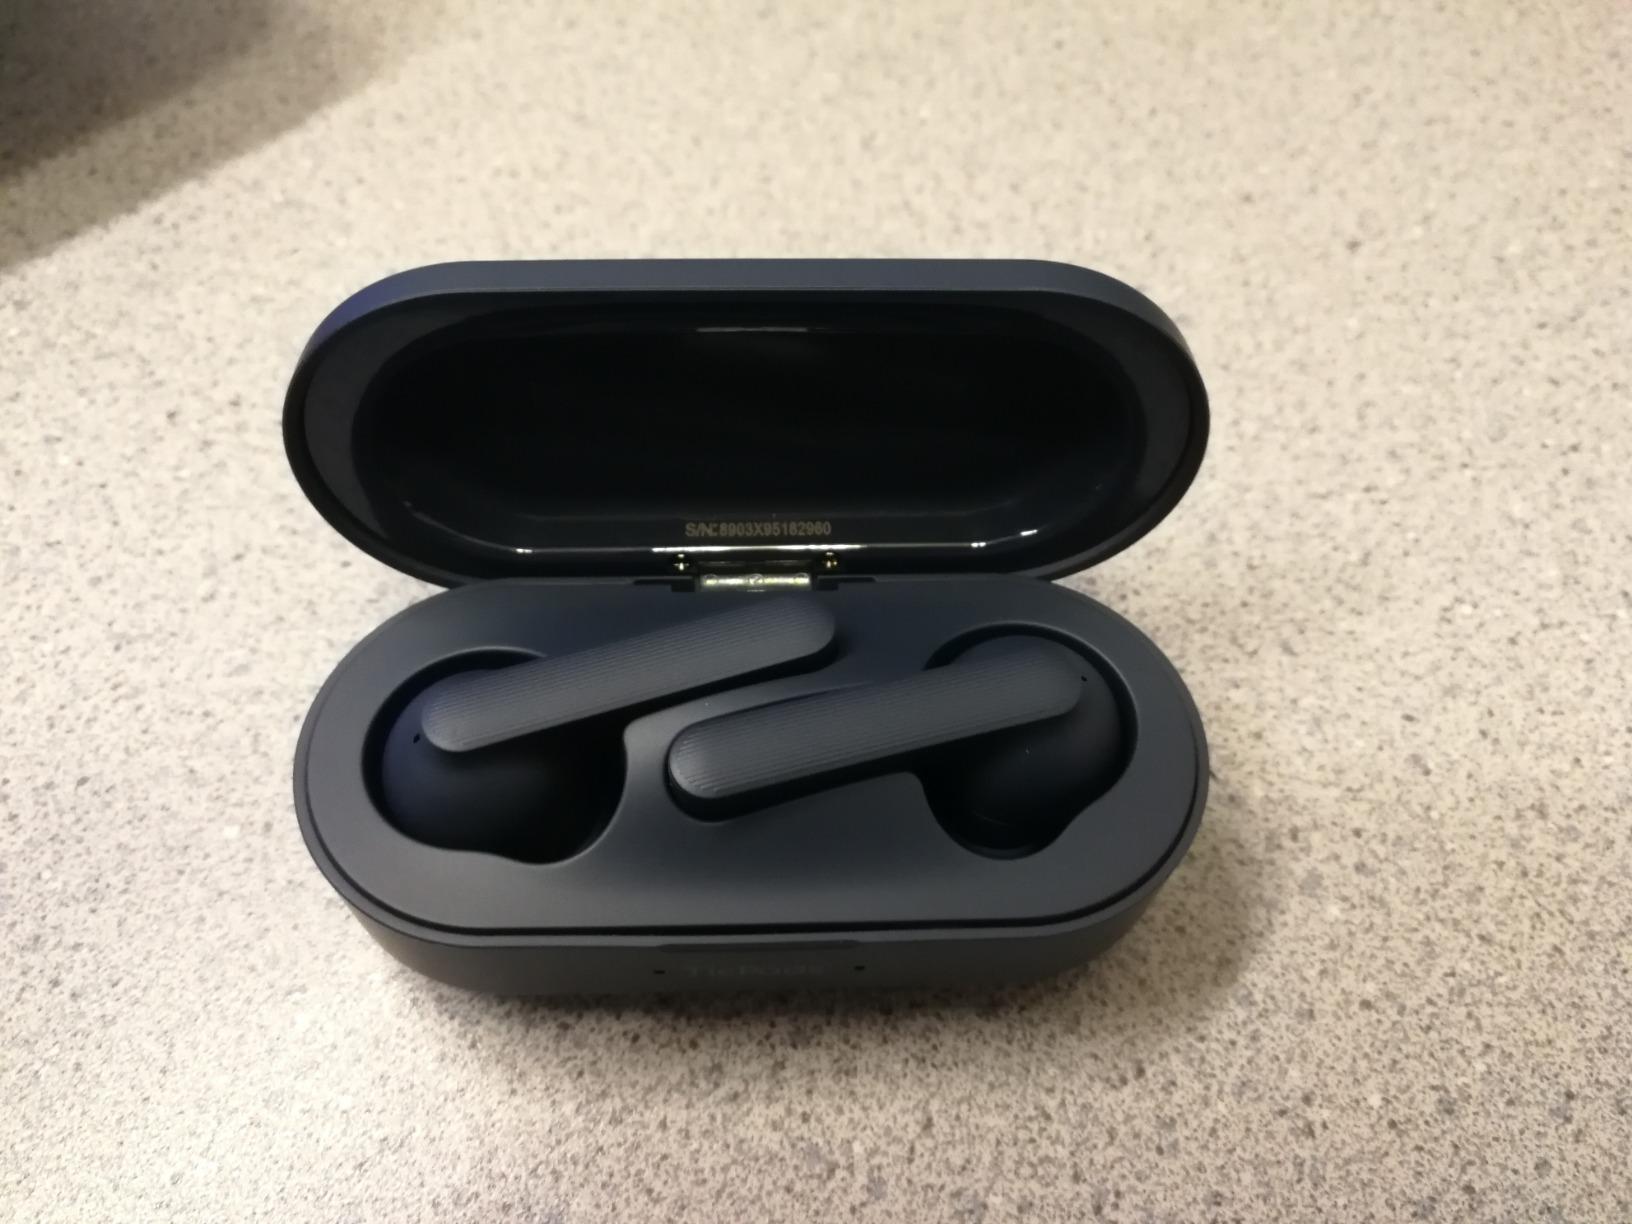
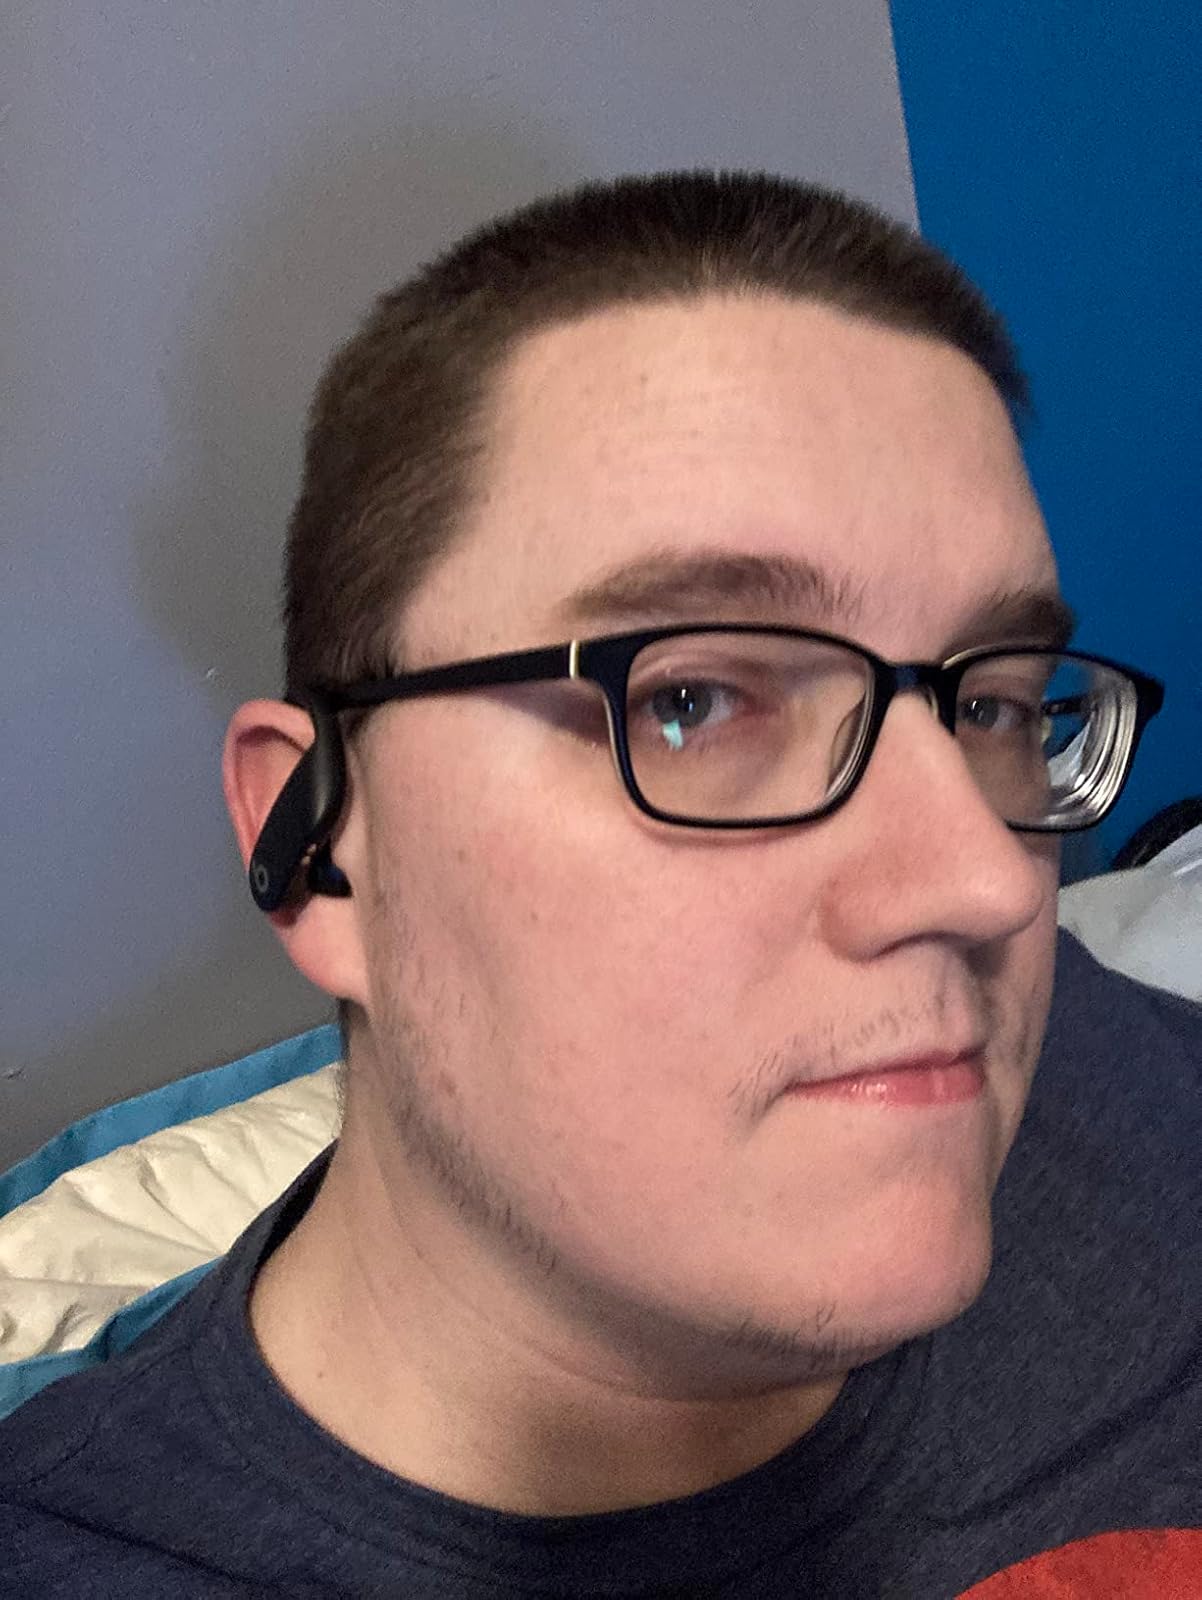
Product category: earbuds
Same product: no